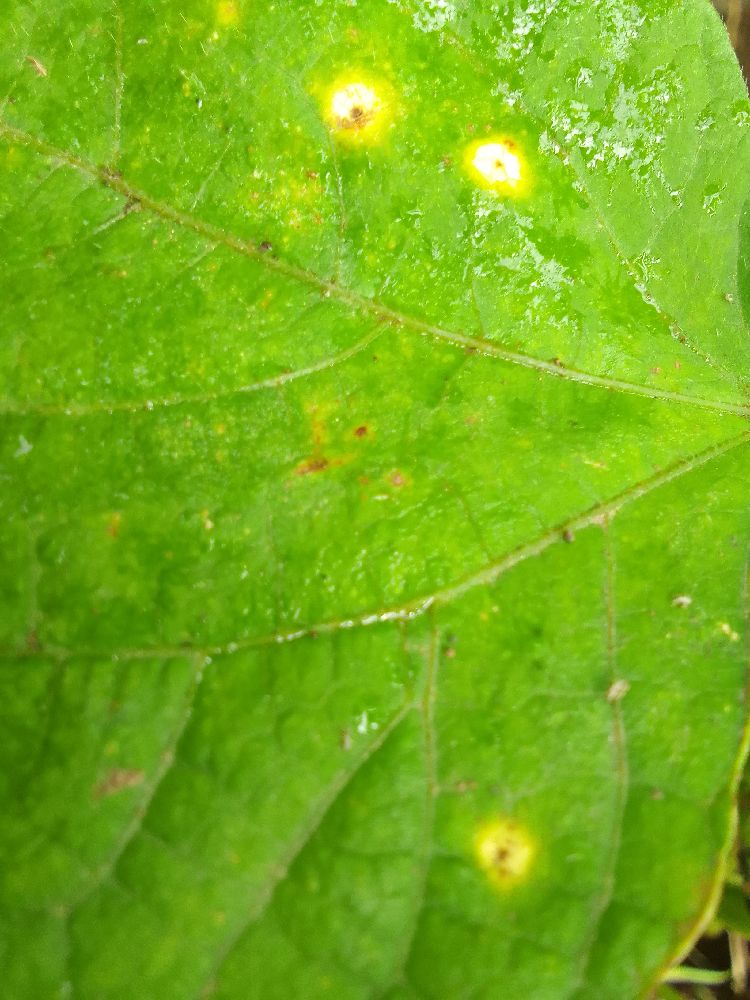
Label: rust